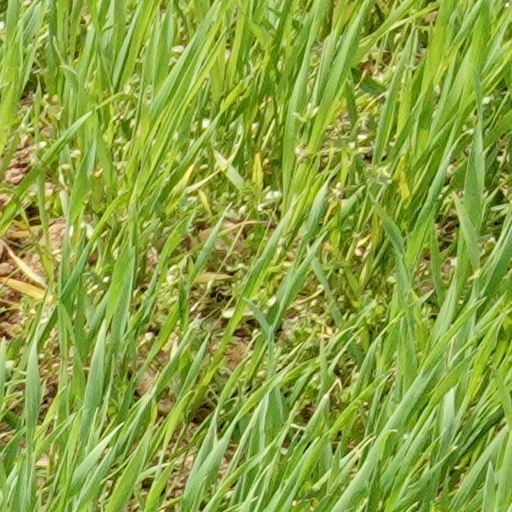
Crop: wheat